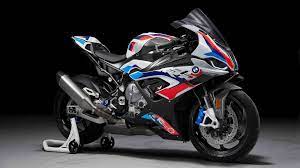
Vehicle type: Motorcycles